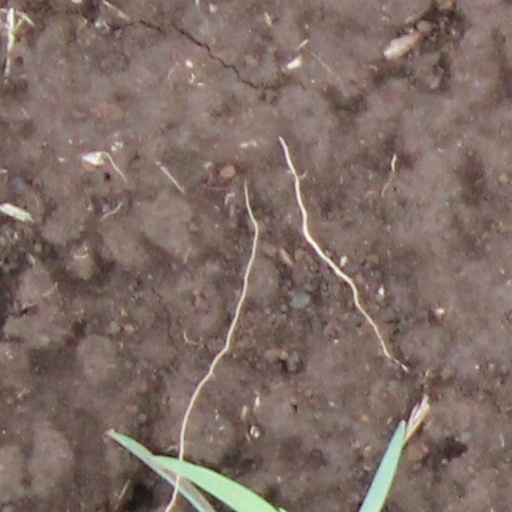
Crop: wheat